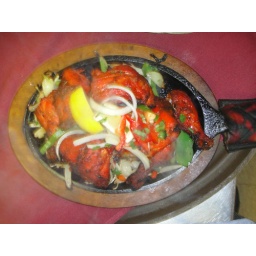
Whole pieces of chicken marinated in yogurt, garlic, lemon juice, ginger, fresh herbs and exotic spices.